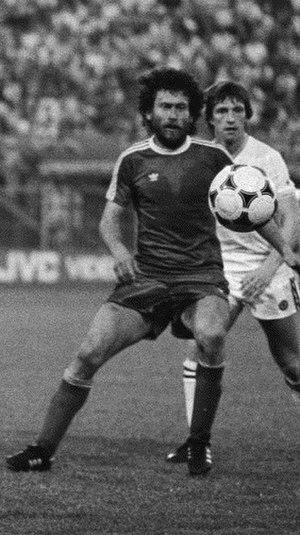
Le Fußball-Club Bayern München e.V., couramment abrégé en FC Bayern München ou FC Bayern et partiellement francisé en FC Bayern Munich, Bayern Munich ou Bayern de Munich, est un club omnisports allemand fondé le 27 février 1900 et basé à Munich, en Bavière. Le club est connu par sa section football, externalisé en 2001 en FC Bayern München AG. Son équipe masculine joue depuis 1965 en Bundesliga et est surnommée Rekordmeister, étant l'un des clubs les plus titrés d'Allemagne et d'Europe.